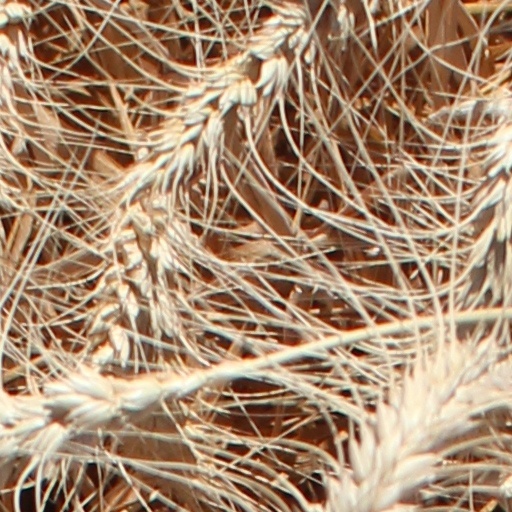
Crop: wheat